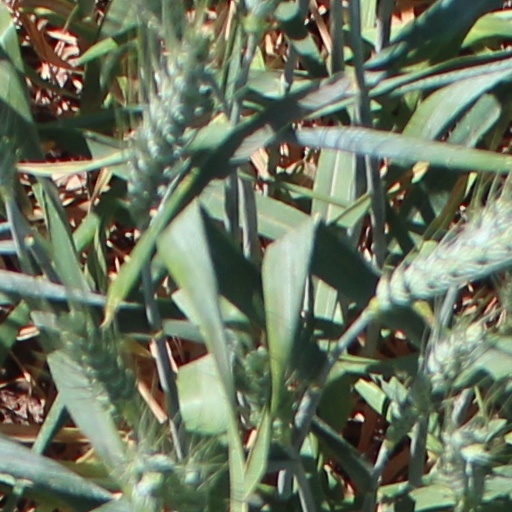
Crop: wheat